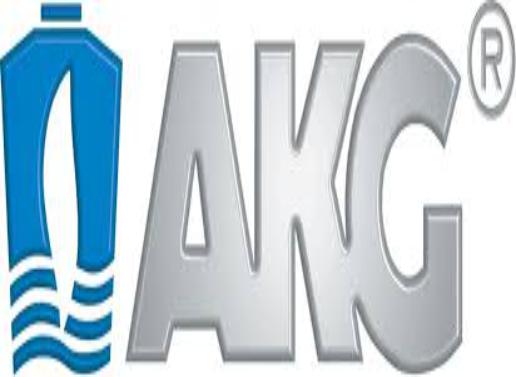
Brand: AKG
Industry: Electronic